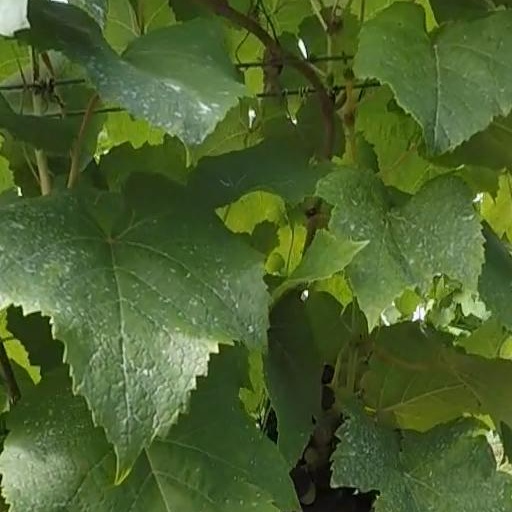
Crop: grape